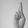
ASL letter: R